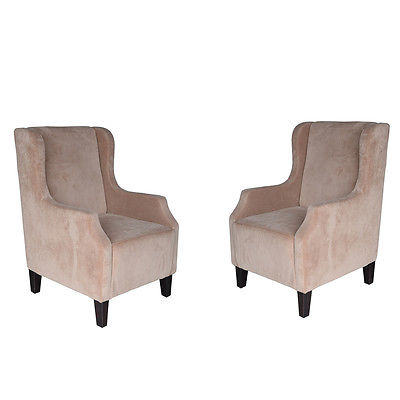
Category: chair